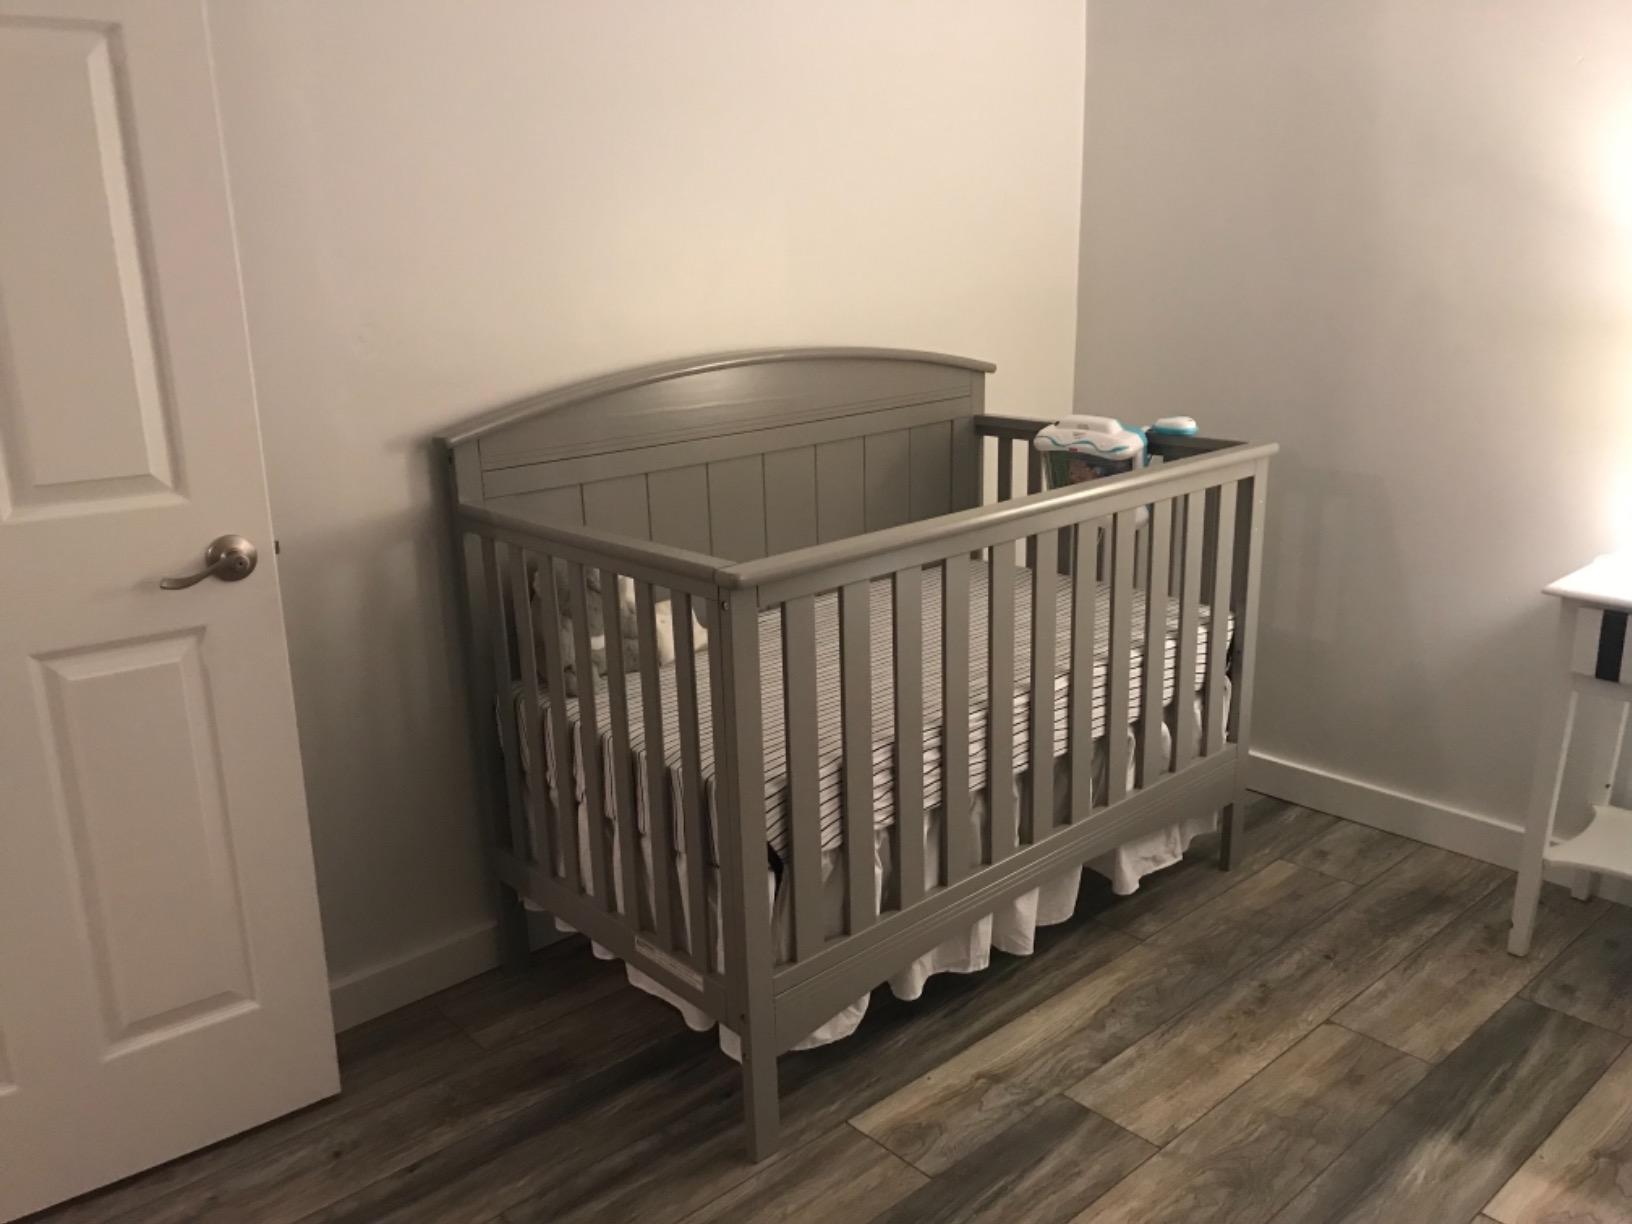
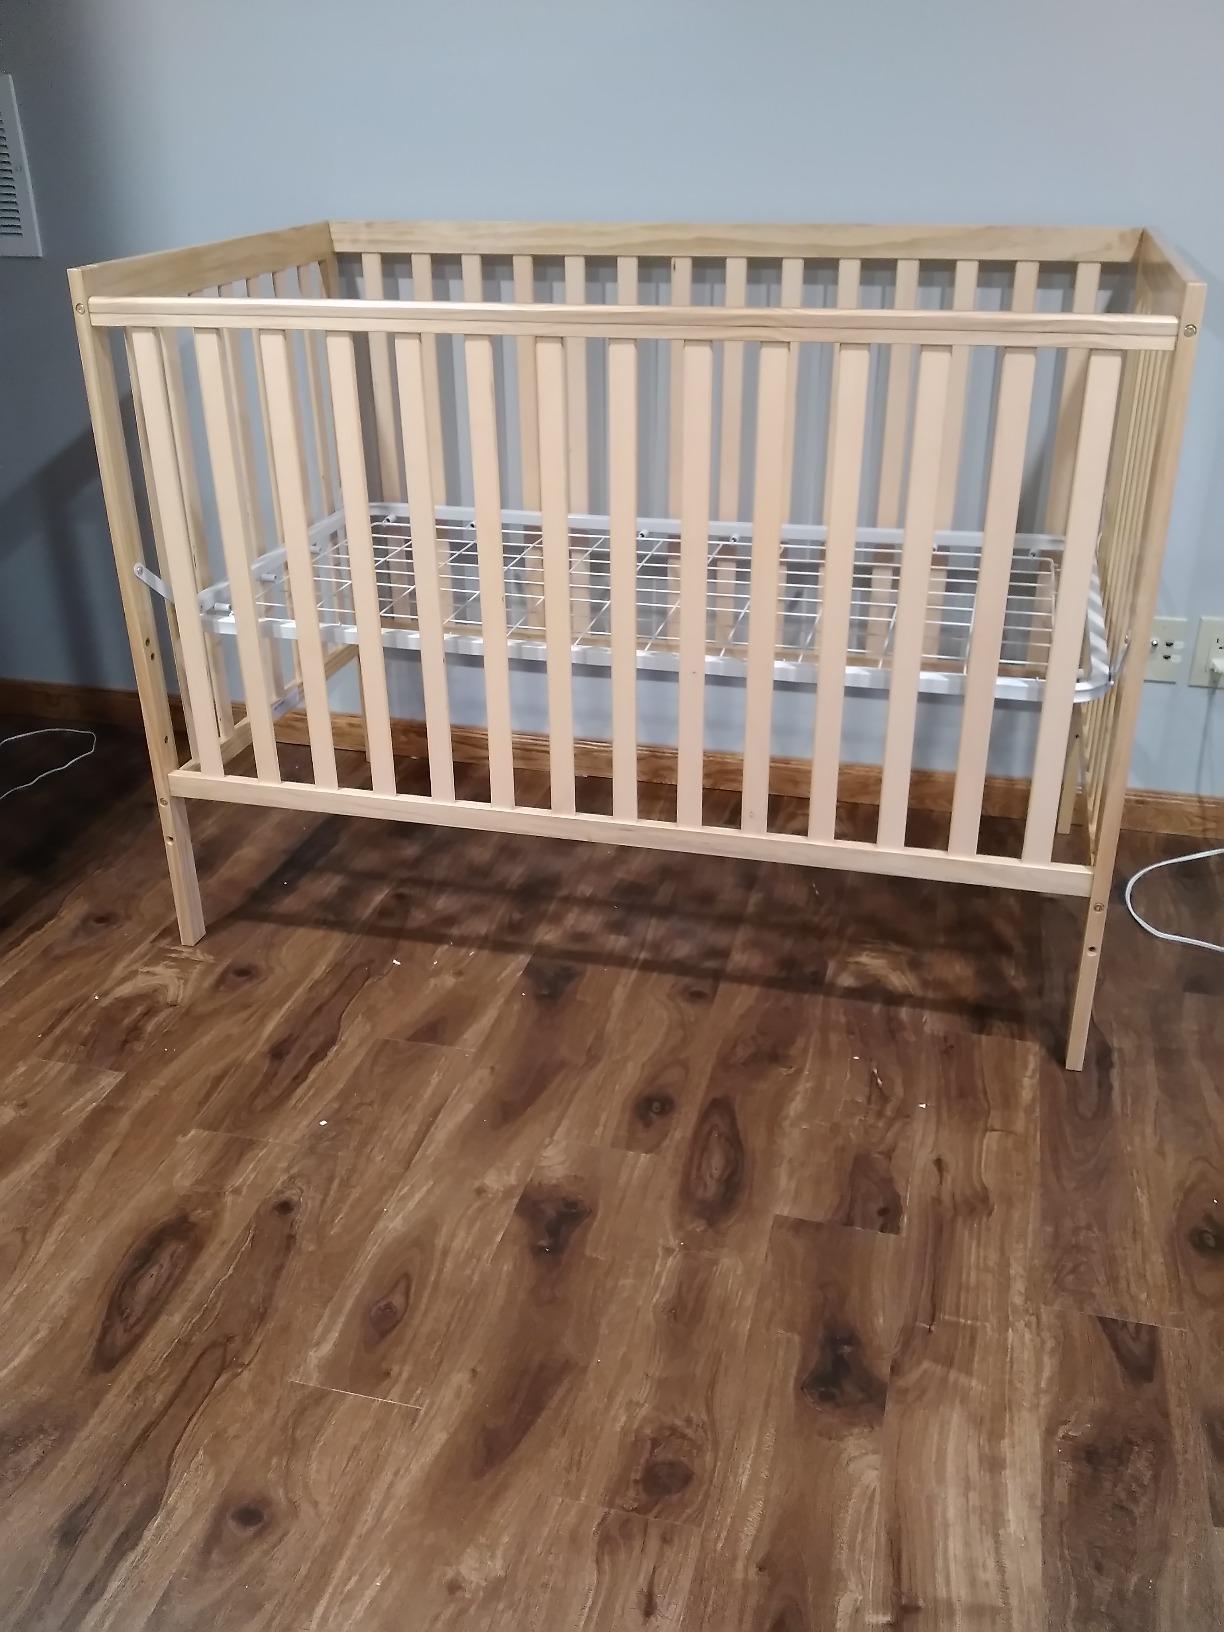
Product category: products_crib
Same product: no